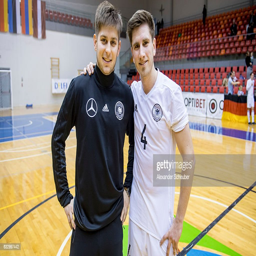
people are seen during the qualifying match .